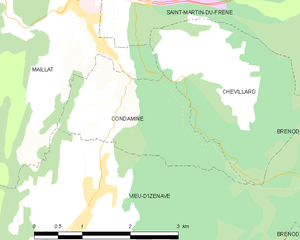
Carte des communes françaises: Condamine